L. Viola Kinney

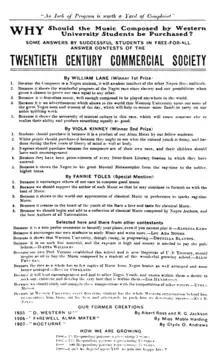
Inside back cover of the sheet music for "Mother's Sacrifice", published in 1909

Kinney's "Mother’s Sacrifice" is a solo piano piece for which she won second prize in the Inter-State Literary Society Original Music Contest held at Omaha, Nebraska in 1908. (The first prize was won by Claude Minor of Lawrence, Kansas, also a student of the Western University harmony class.) One year later it was published by the Twentieth Century Commercial Society of Western University. The score was republished in "Black women composers: a century of piano music (1893-1990)" in 1992.